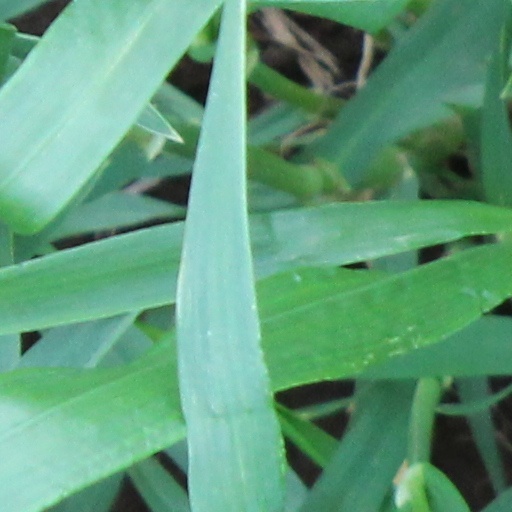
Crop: wheat